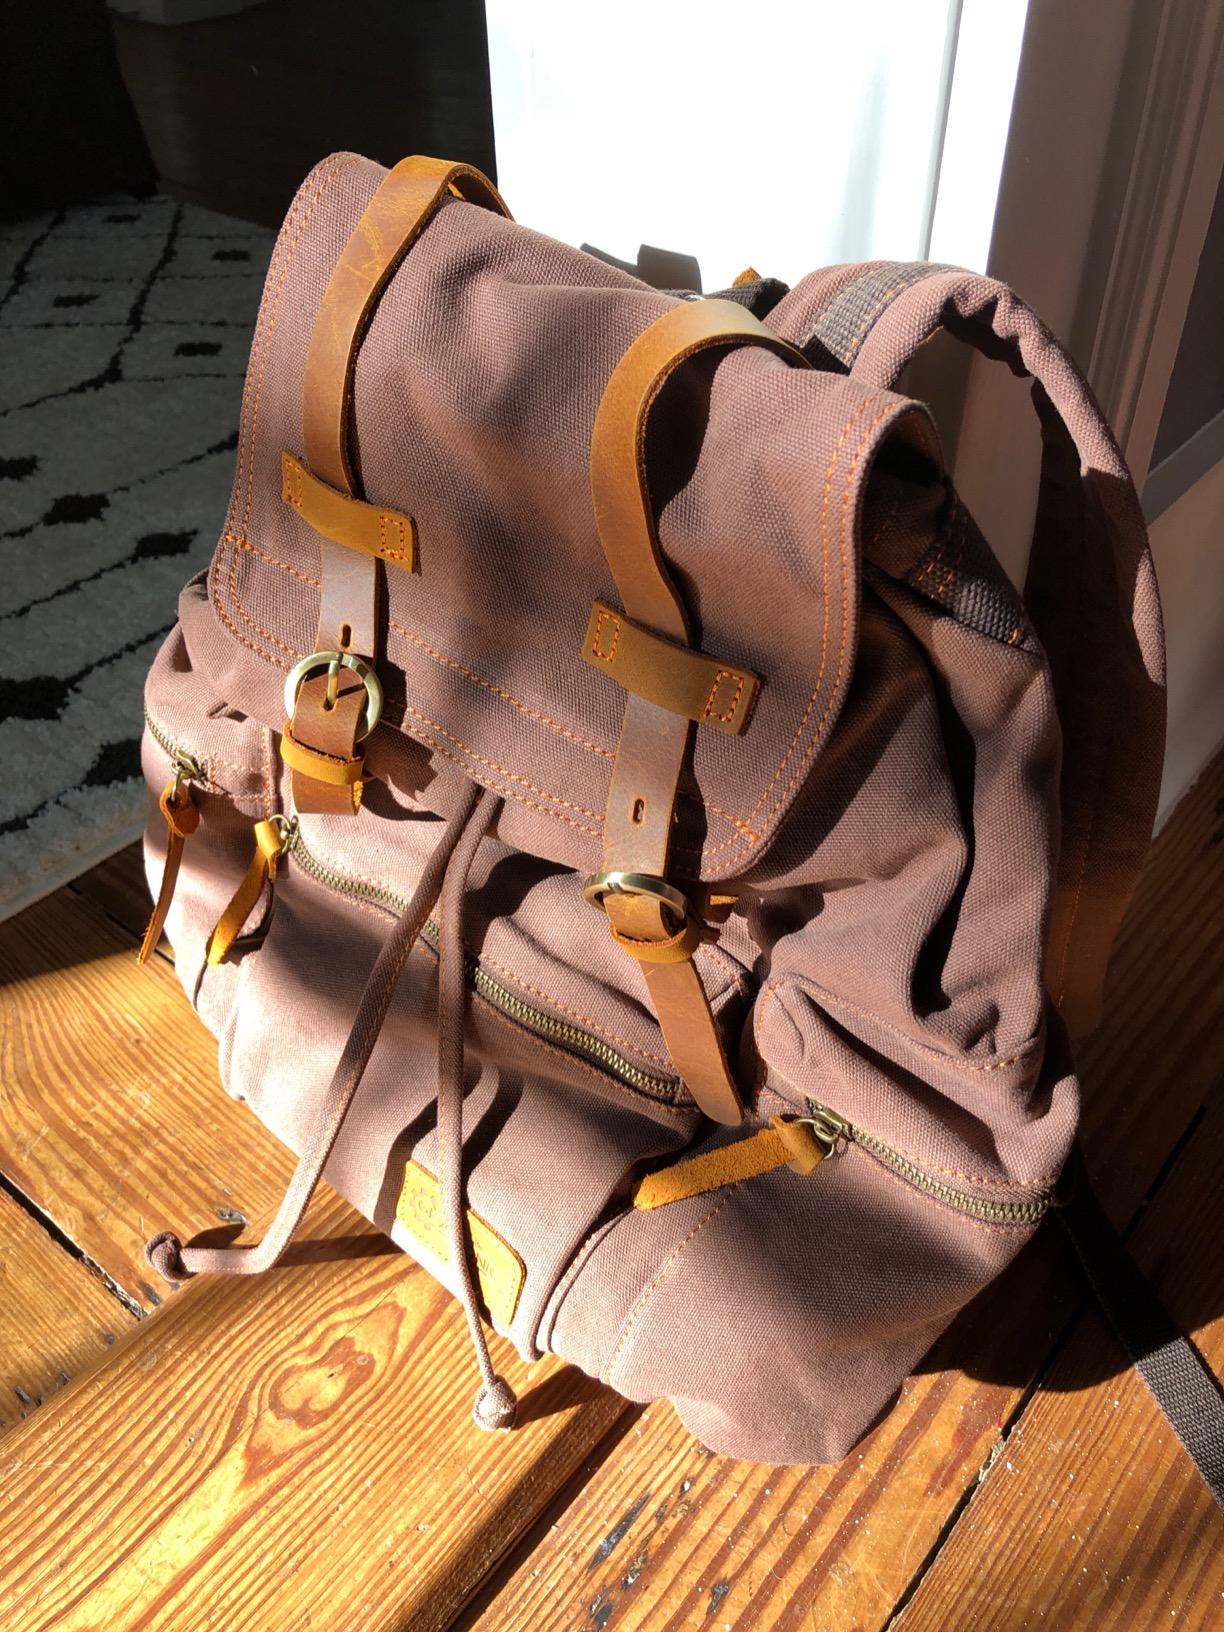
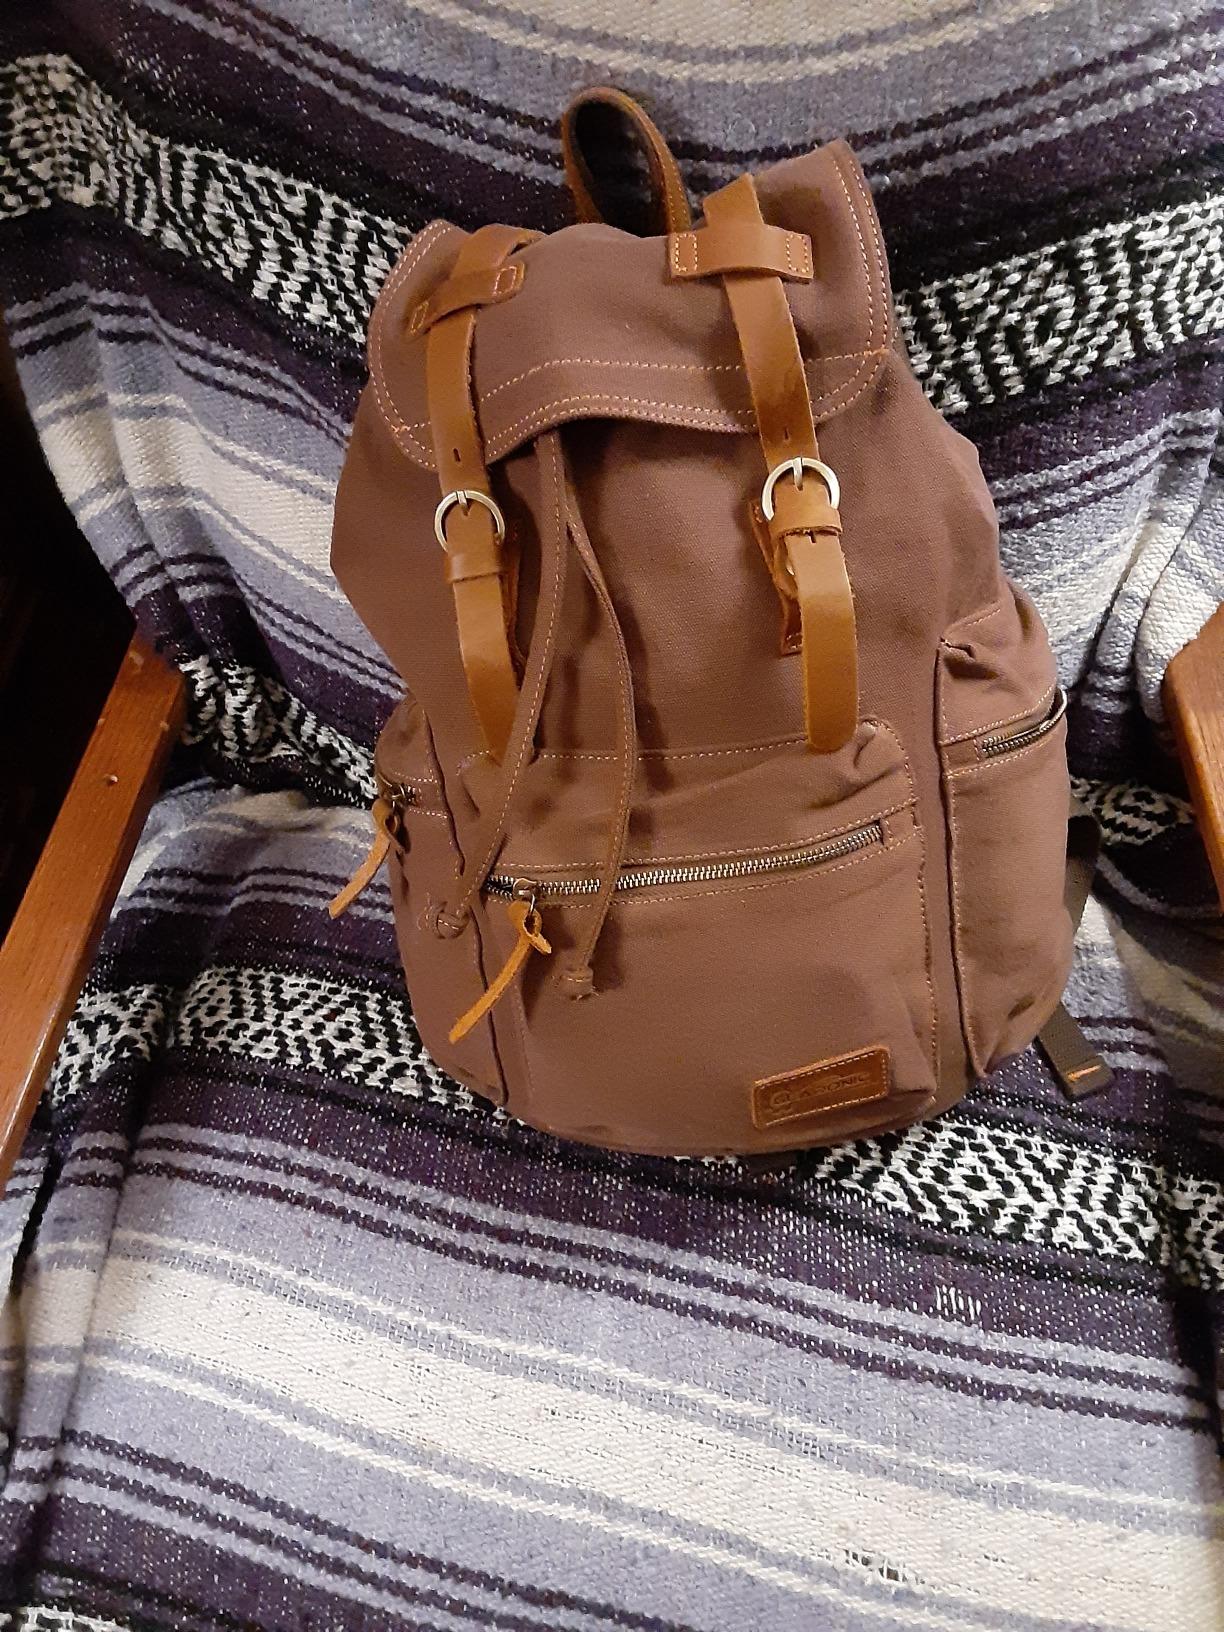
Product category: bag
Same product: yes